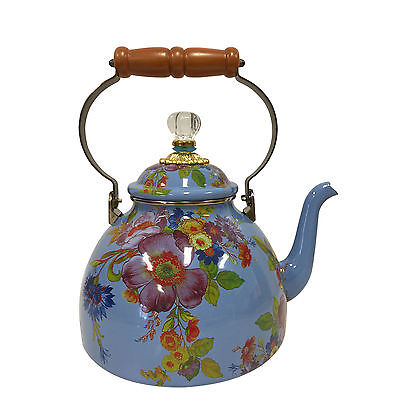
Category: kettle